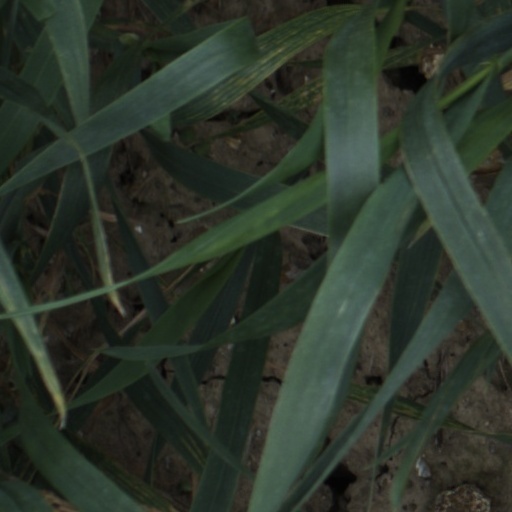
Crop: wheat